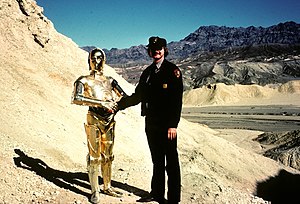
C-3PO
C3-PO (tv) under optagelserne til Star Wars: A New Hope
C-3PO er en guldfarvet robot i Star Wars-universet. Den er bygget af Anakin Skywalker og behersker mere end seks millioner sprog. Den bliver spillet af Anthony Daniels. C-3PO er gode venner med R2-D2.